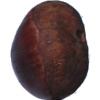
Label: Chestnut 1